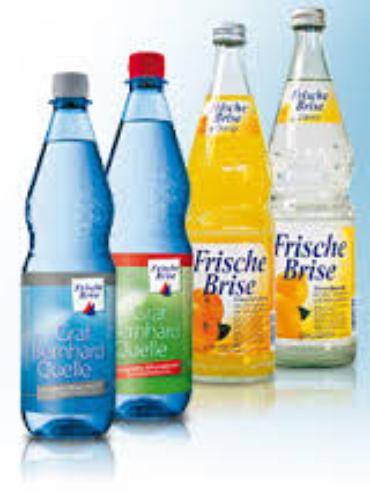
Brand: Frische Brise
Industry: Necessities